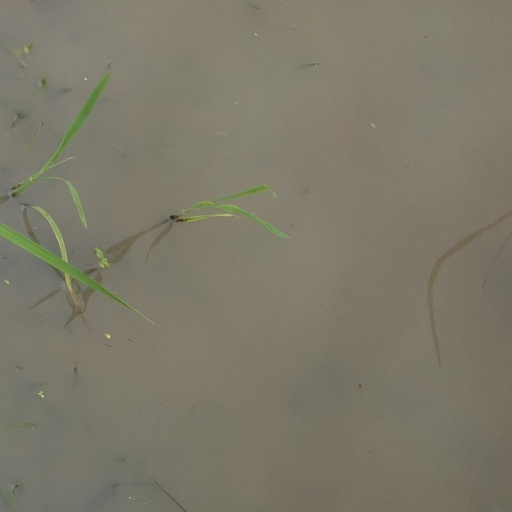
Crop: rice